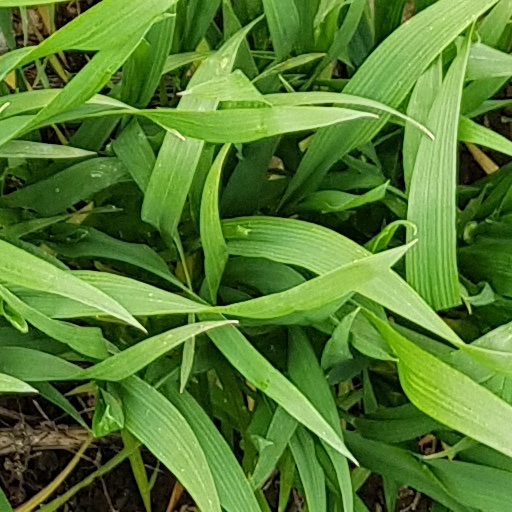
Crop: wheat